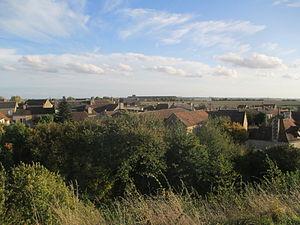
Saint-Rémy-du-Val, dans la Sarthe.
Saint-Rémy-du-Val est une commune française, située dans le département de la Sarthe en région Pays de la Loire, peuplée de 512 habitants.